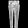
Label: Trouser